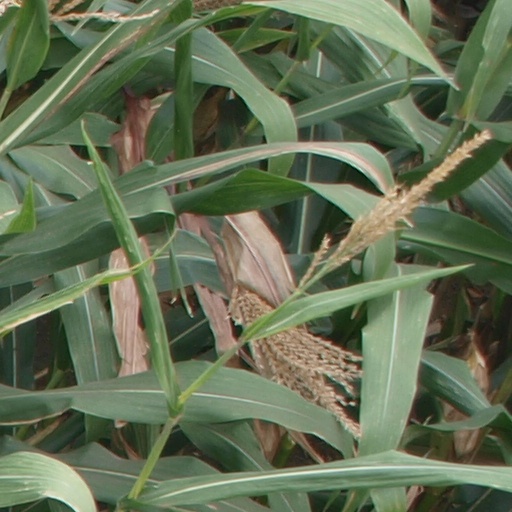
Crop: maize; corn